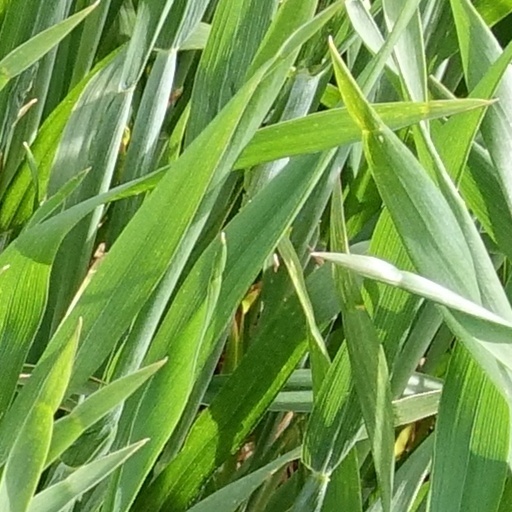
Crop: wheat